Rocky Mountain Airways

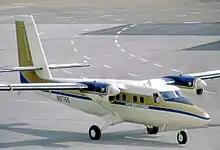
Rocky Mountain Airways de Havilland Canada DHC-6 Twin Otter operating a scheduled commuter flight at Denver's Stapleton International Airport in 1971

Vail Airways began operations with Cessna 310 piston twin aircraft, followed by the Rockwell Aero Commander piston twin. In 1969, Rocky Mountain Airways expanded with the 19 passenger de Havilland Canada DHC-6 Twin Otter twin engine turboprop. On February 3, 1978, Rocky Mountain Airways took delivery as the worldwide launch customer of the larger, 50 passenger de Havilland Canada Dash 7-102 four engine turboprop. In 1983, Rocky Mountain had placed an order for six 37-passenger de Havilland Canada DHC-8 Dash 8 twin turboprops, coincident with the type's service introduction; however, no Dash 8 aircraft were subsequently delivered to Rocky Mountain.